Montevideo

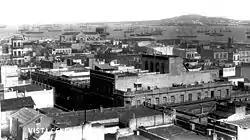
Cerro de Montevideo as seen from the city, in 1865.

When the Portuguese invaded the Banda Oriental and annexed it as the province of Cisplatina until 1831, they called the city , and pronounced as .